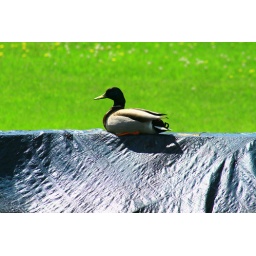
The duck who built a home in my pool this spring when the cover tore